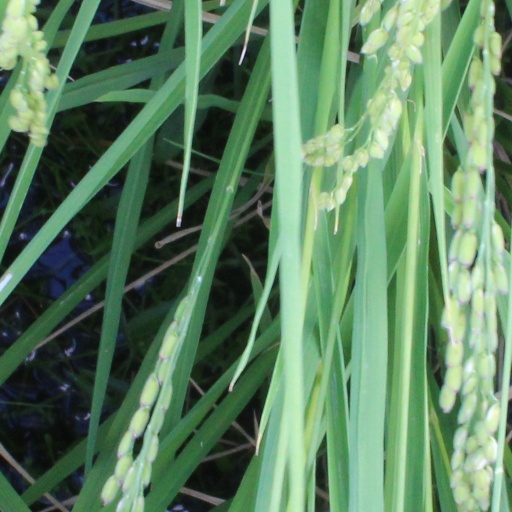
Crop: rice